Tourism in Honduras

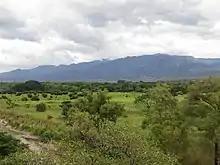
View to the Comayagua valley

In Honduras you can also practice extreme sports like the famous Rafting, being the most famous area where it is practiced in the Cangrejal river in La Ceiba. Another sport is jet ski racing, and Scuba Diving, being this one of the attractions of Honduras, you can dive and observe the coral reef as well as explore sunken ships